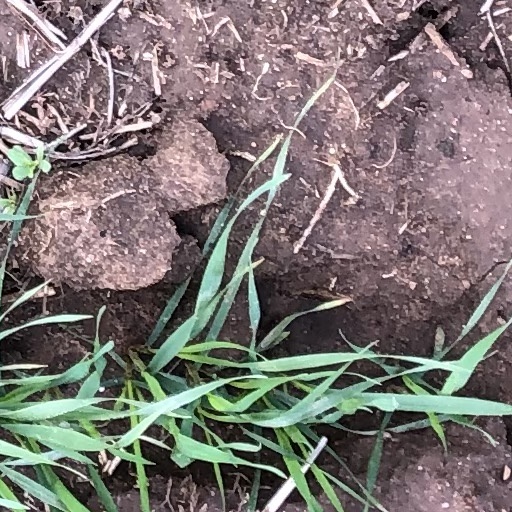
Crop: wheat